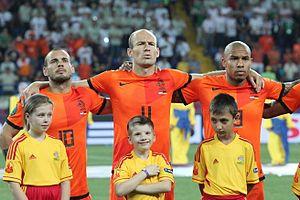
Arjen Robben, né le 23 janvier 1984 à Bedum, est un footballeur international néerlandais évoluant au FC Groningue.